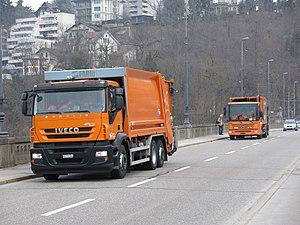
Fribourg, Suisse